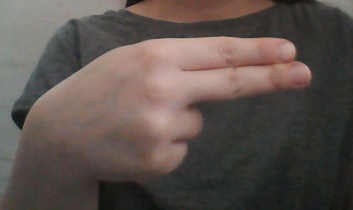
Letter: ain